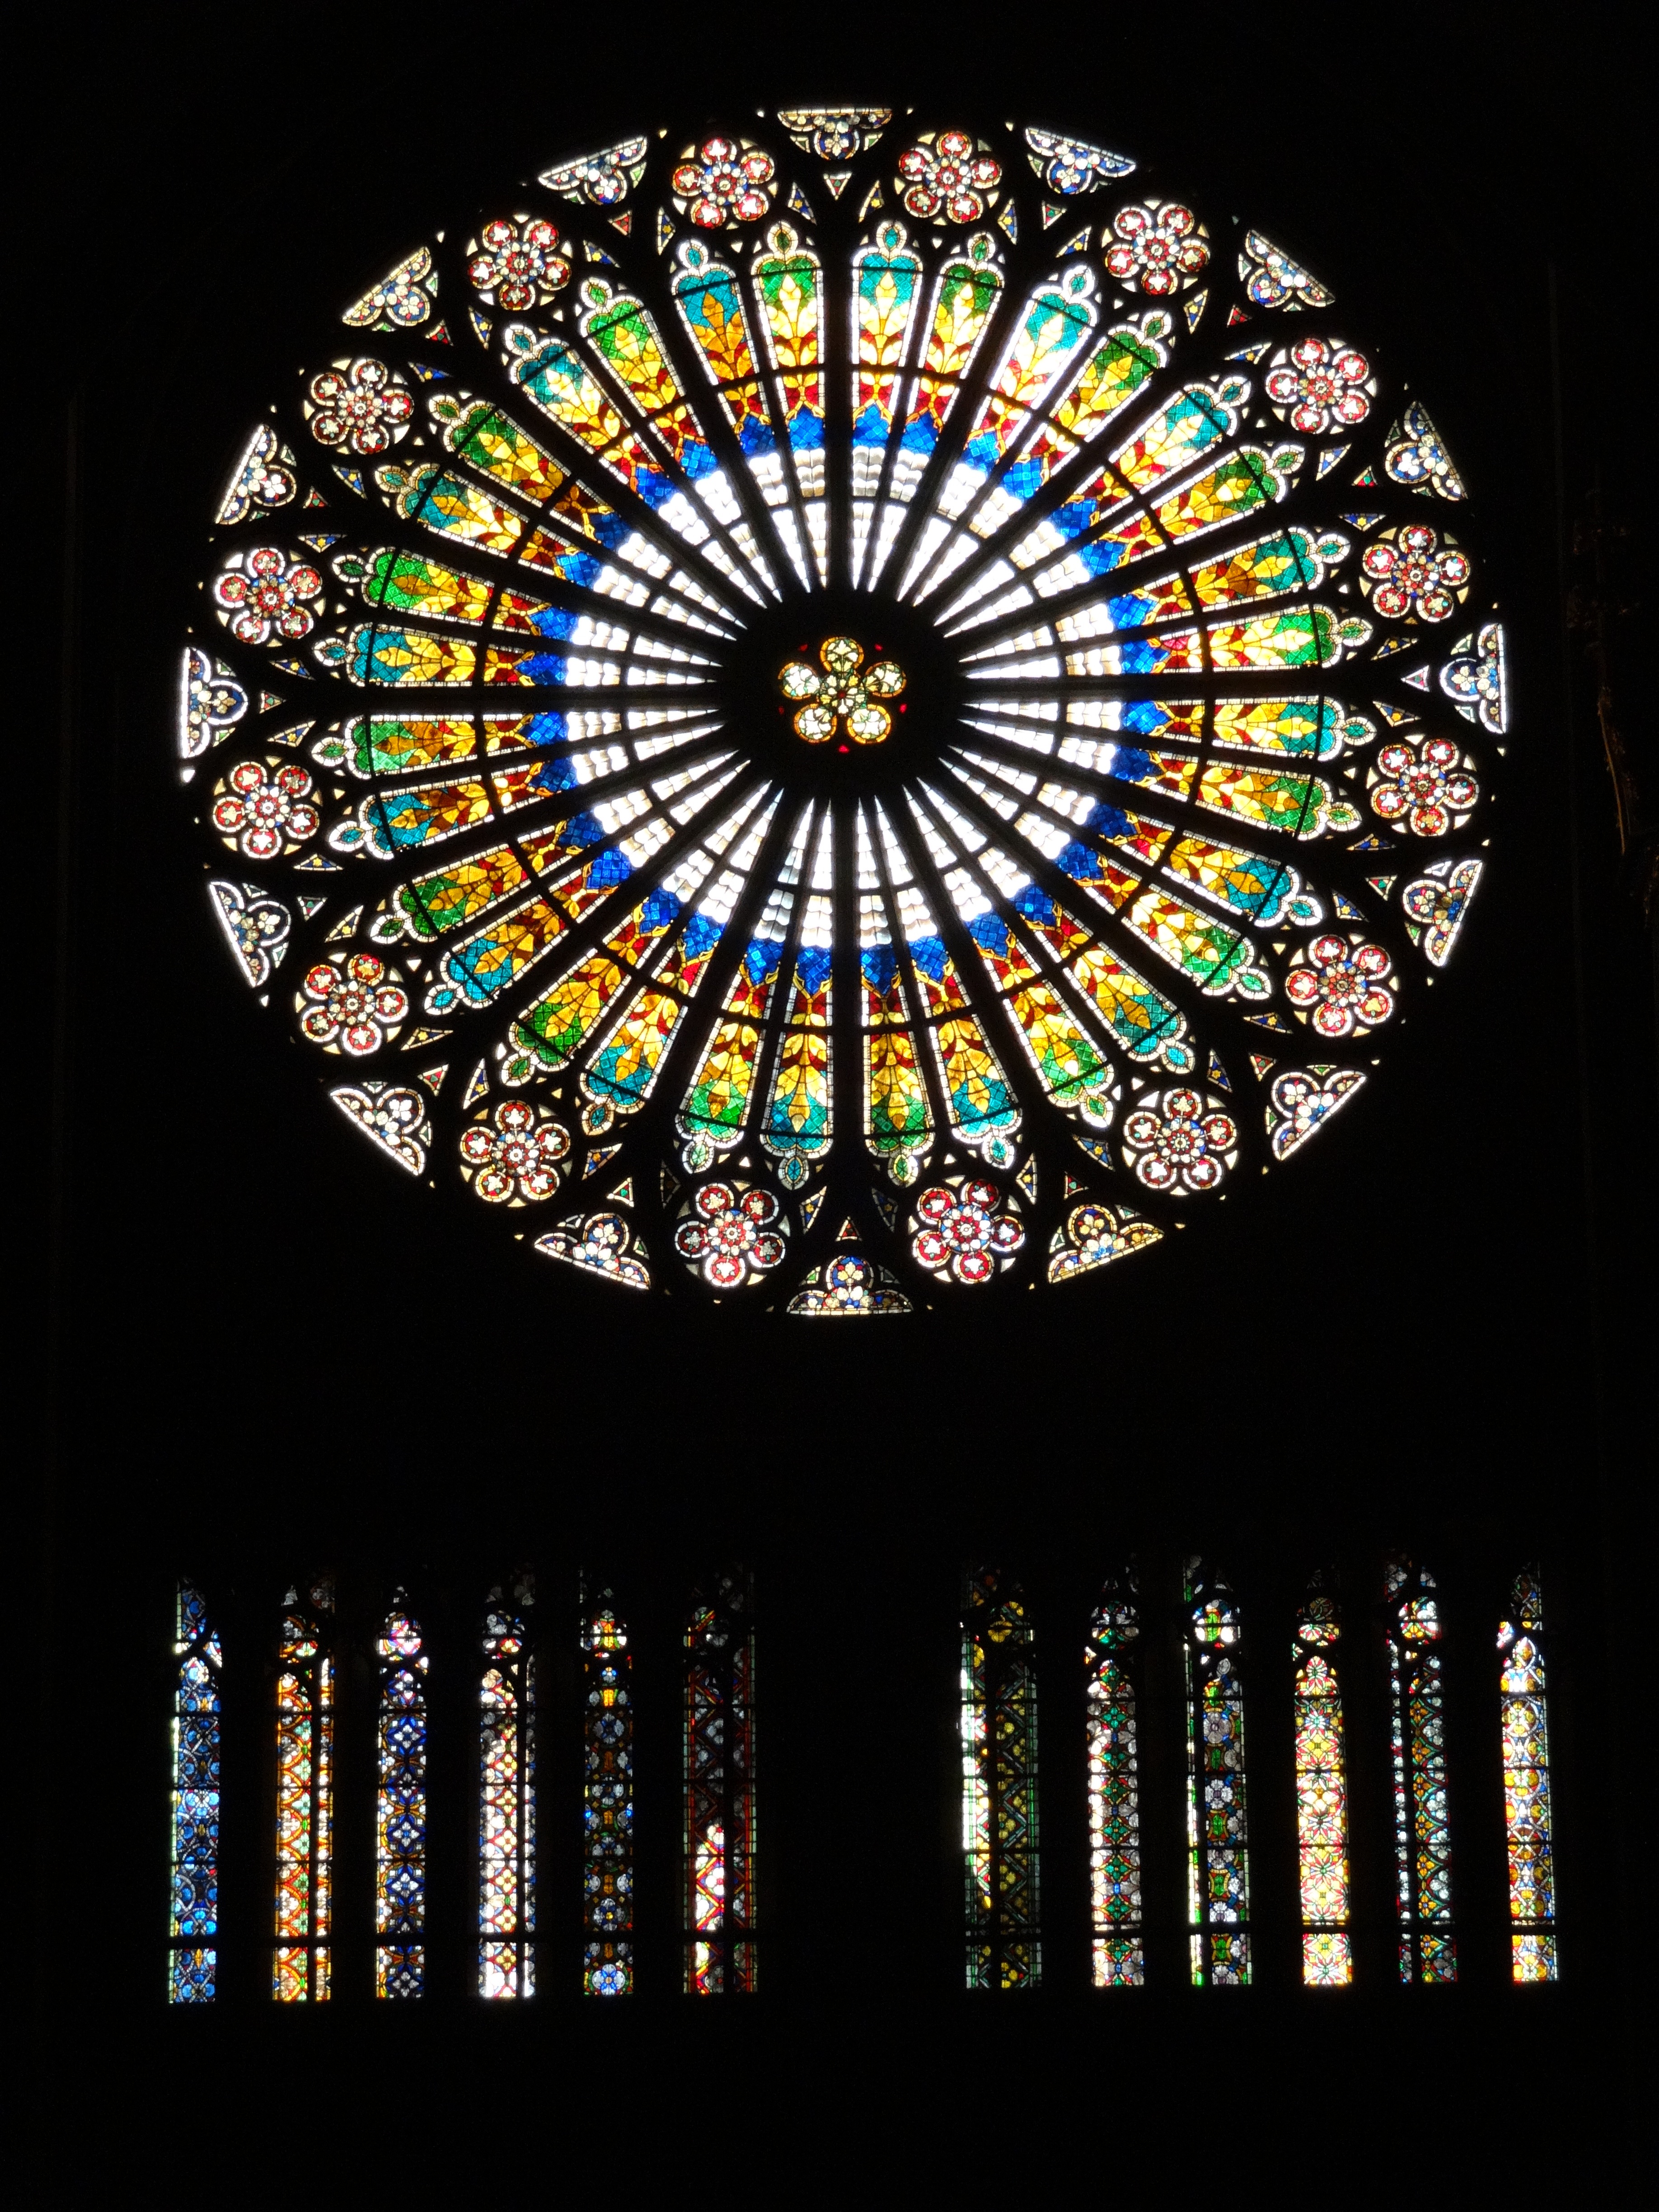
light, window, glass, ceiling, lighting, material, stained glass, circle, symmetry, light fixture, cologne, dom, cologne cathedral, daylighting